Alfred Watkins

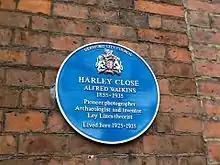
A blue plaque marking Watkins' home at Hereford, Herefordshire

Archaeologists and physical Geographers, in general, do not accept Watkins' ideas on leys. At first they regarded the ancient Britons as too primitive to have devised such an arrangement, but this is no longer the argument used against the existence of leys. More crucially, there are so many ancient features that finding some in approximate alignment is highly likely (for example, see and discussion after article). (See also ley lines). Watkins was sensitive to such arguments and argued for caution. He also drew up a list according to which landscape features could be given values between and 1 point, five points or more being required as evidence of a ley.